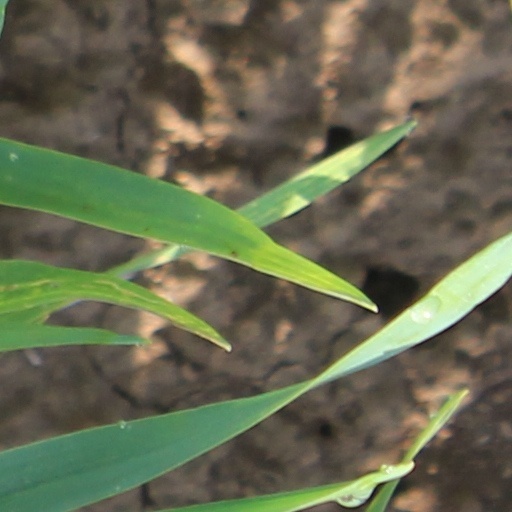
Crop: wheat